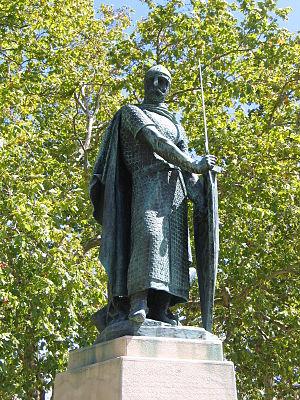
Statue du roi Alphonse I à Porta do Sol, Santarén, Portugal